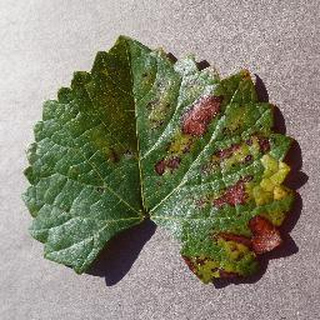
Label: grape_esca_black_measles